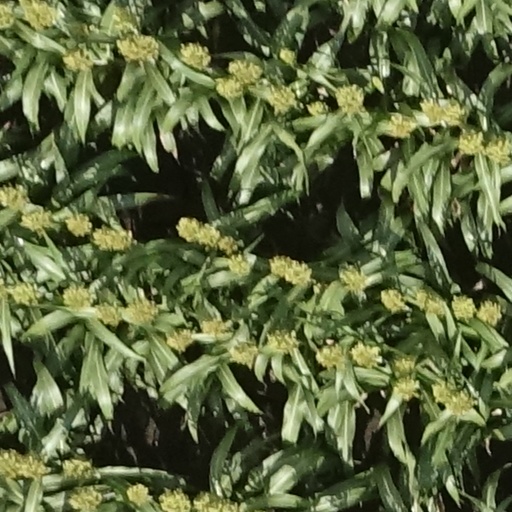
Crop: sorghum